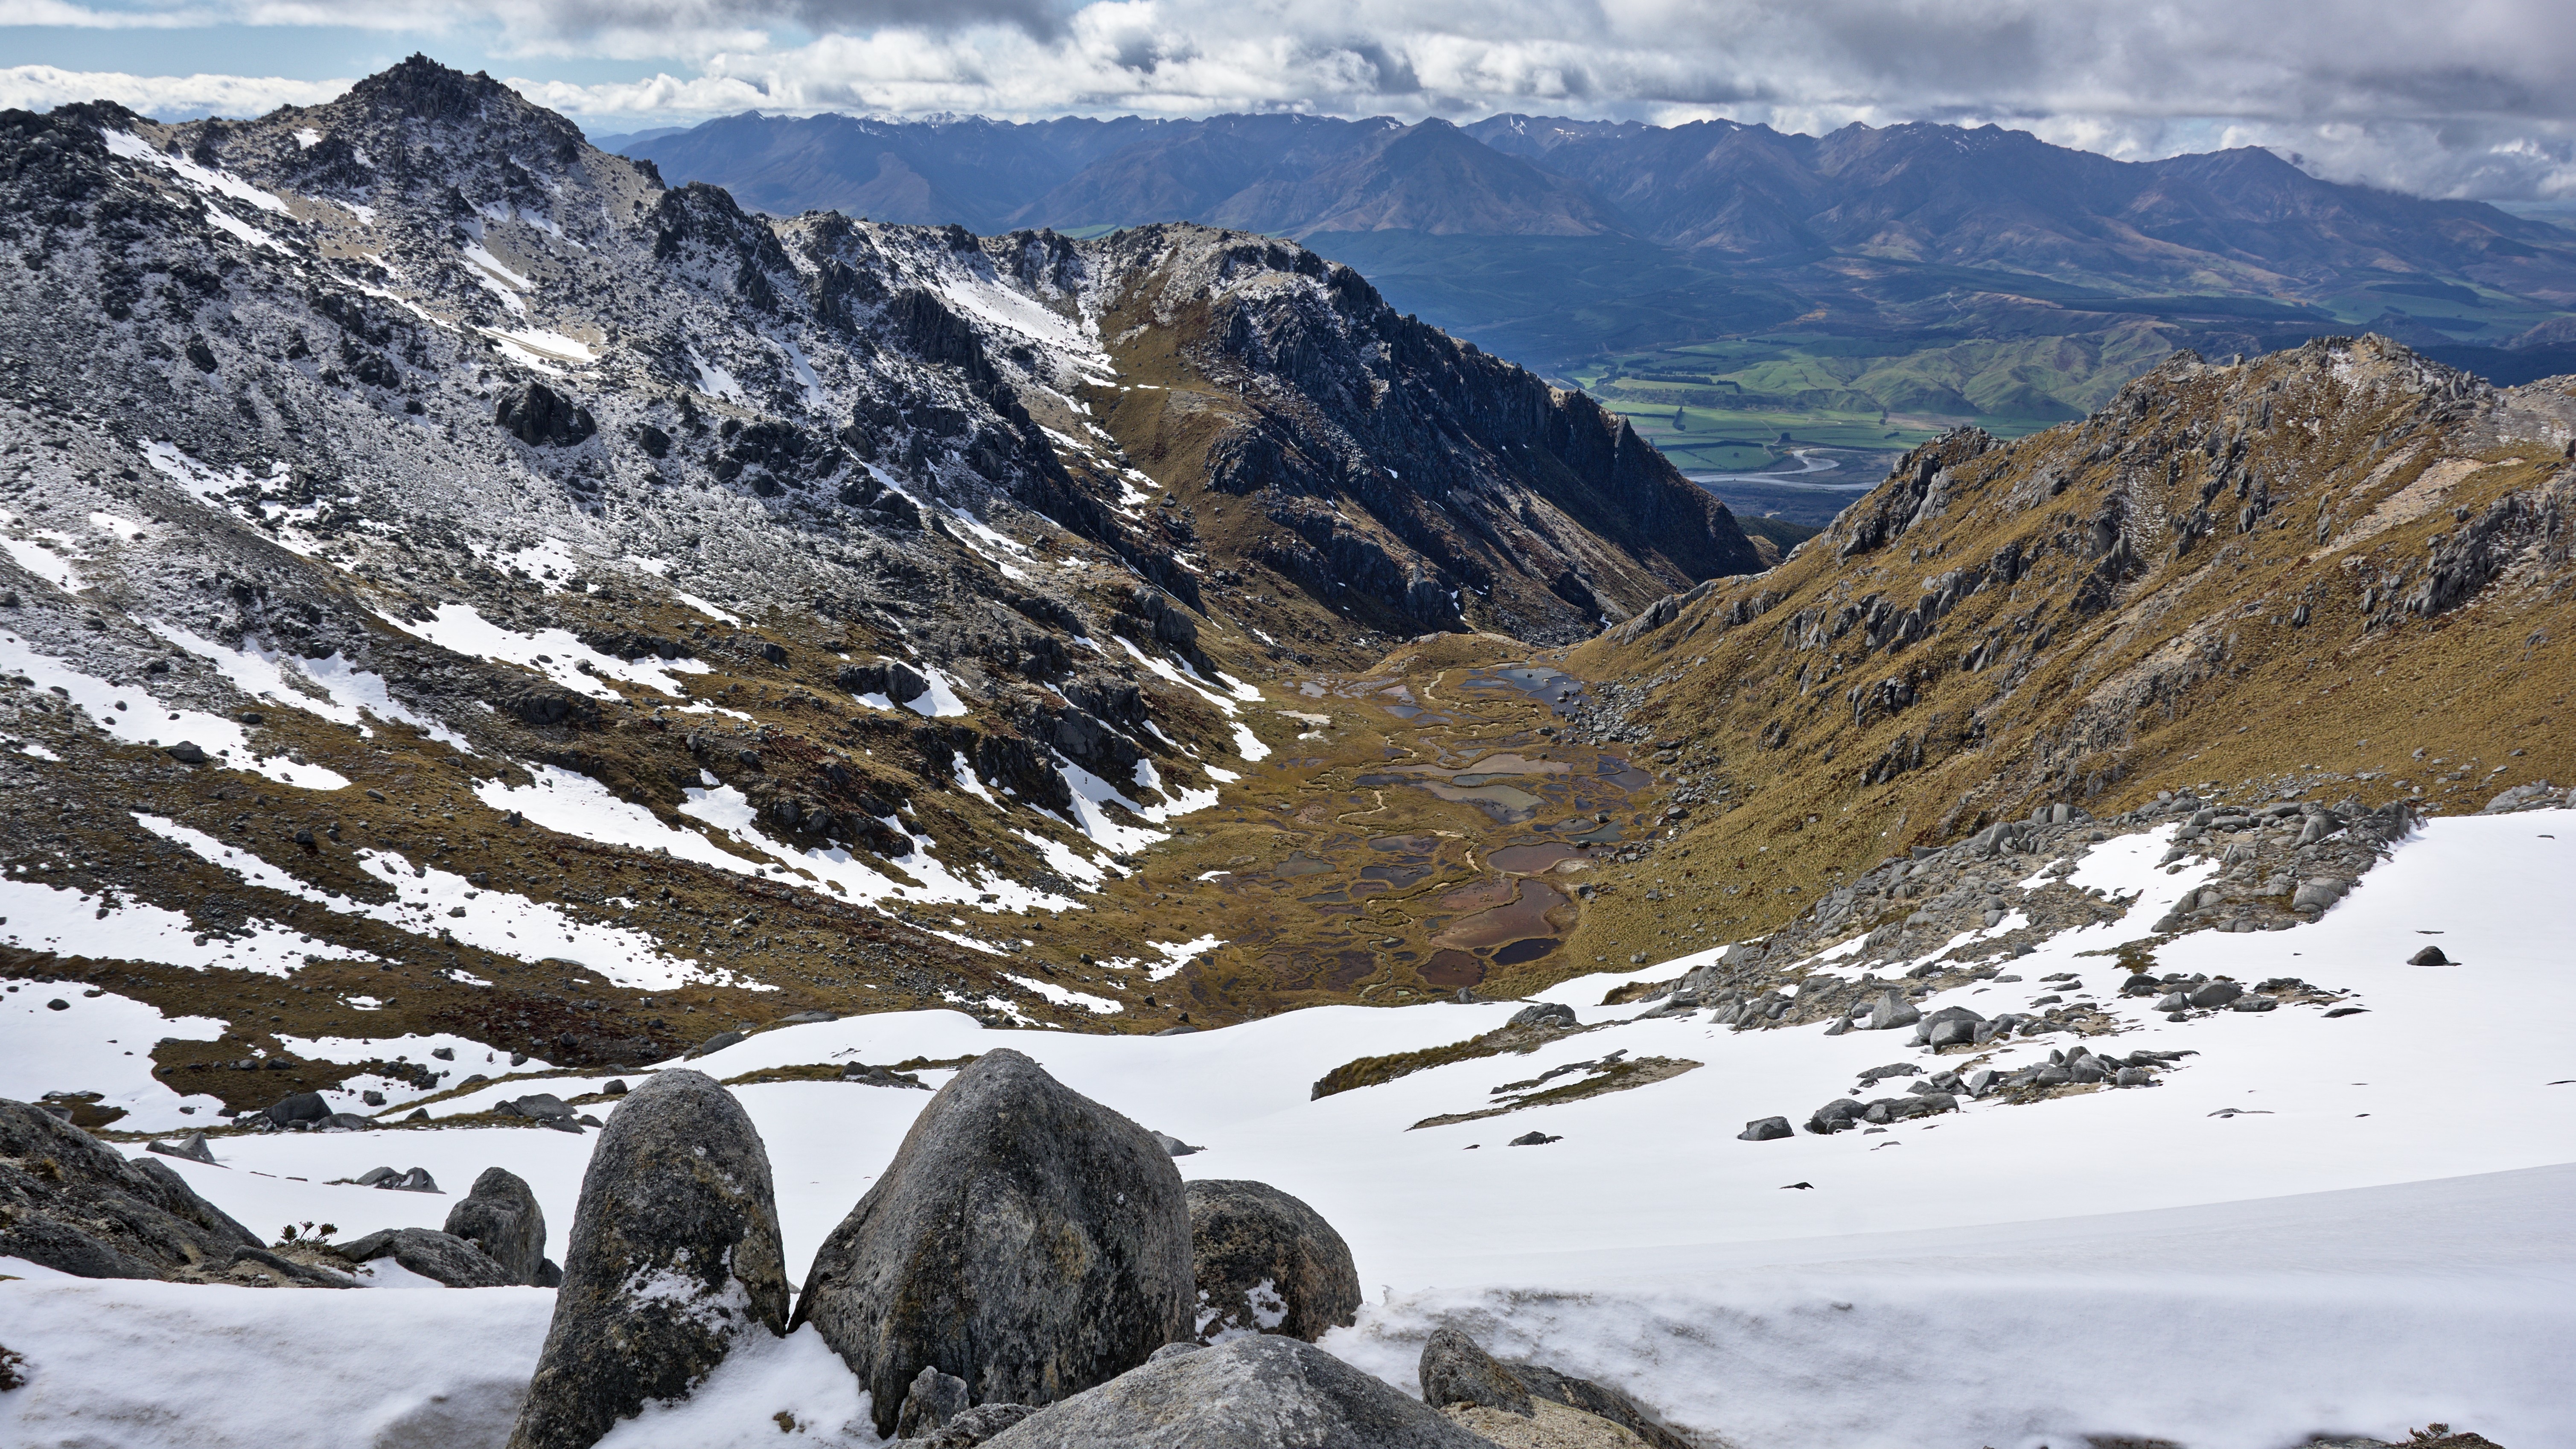
wilderness, walking, mountain, snow, winter, adventure, mountain range, ridge, summit, mountaineering, sports, alps, backpacking, plateau, fell, cirque, moraine, landform, mountain pass, geographical feature, mountainous landforms, geological phenomenon